Fuel injection

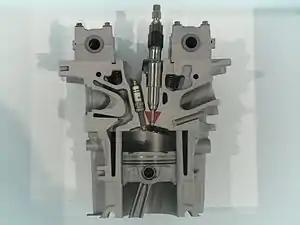
A cutaway model of a petrol direct-injected engine

Fuel injection is the introduction of fuel in an internal combustion engine, most commonly automotive engines, by the means of a fuel injector. This article focuses on fuel injection in reciprocating piston and Wankel rotary engines.